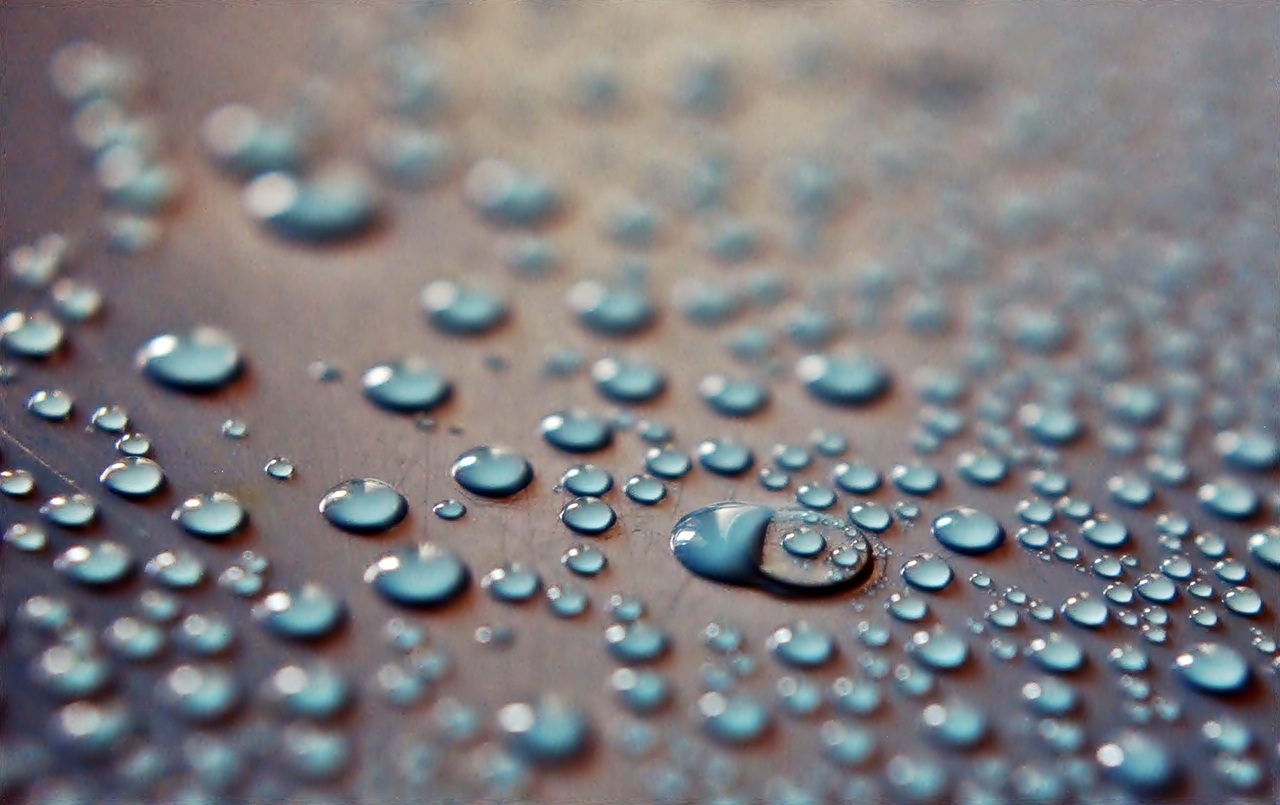
water, droplet, drop, dew, liquid, photography, flower, petal, blue, circle, close up, moisture, freezing, macro photography, liquid bubble